Sky position (RA, Dec in degrees): 125.085, 21.106
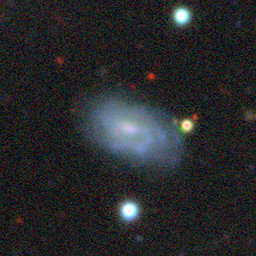
Galaxy morphology: Unbarred Tight Spiral Galaxies